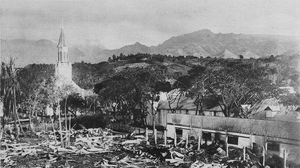
Les résultats du bombardement de Papeete du 22 septembre 1914 par les croiseurs allemands. Photographies publiées par l'hebdomadaire Le Miroir du 6 décembre 1914.
La bataille de Papeete est provoquée, le 22 septembre 1914, par l'arrivée à Tahiti, en Polynésie française, des croiseurs cuirassés allemands Scharnhorst et Gneisenau, pour qui le stock de charbon de Papeete constitue un enjeu stratégique. Mais ayant été reçus à coups de canons, les cuirassés doivent se contenter de bombarder la ville et le port, achevant de couler au passage la canonnière française Zélée, qui a été sabordée afin qu'elle ne tombe pas entre leurs mains et pour obstruer l'accès au port. Les batteries côtières françaises répliquent aux tirs allemands, mais n'infligent aucun dommage significatif aux croiseurs. Les repères nécessaires pour entrer dans la rade ayant été volontairement détruits par les défenseurs, les navires allemands n'approchent pas davantage et s'éloignent de Tahiti au bout de quelques heures.
Papeete est une commune et le chef-lieu de la Polynésie française, situé sur l'île de Tahiti.
Le SMS Scharnhorst est un croiseur cuirassé de la Marine impériale allemande. Il est baptisé en l'honneur du général prussien ayant réformé l'armée allemande.
Les anthropologues estiment que les premiers habitants de Tahiti sont arrivés environ en l'an 300 ans de notre ère, après de longues navigations depuis l’Asie du Sud-Est ou l’Indonésie, via les archipels des Fidji, des Samoa et des Tonga.